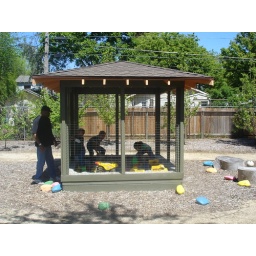
Kids in the sand box